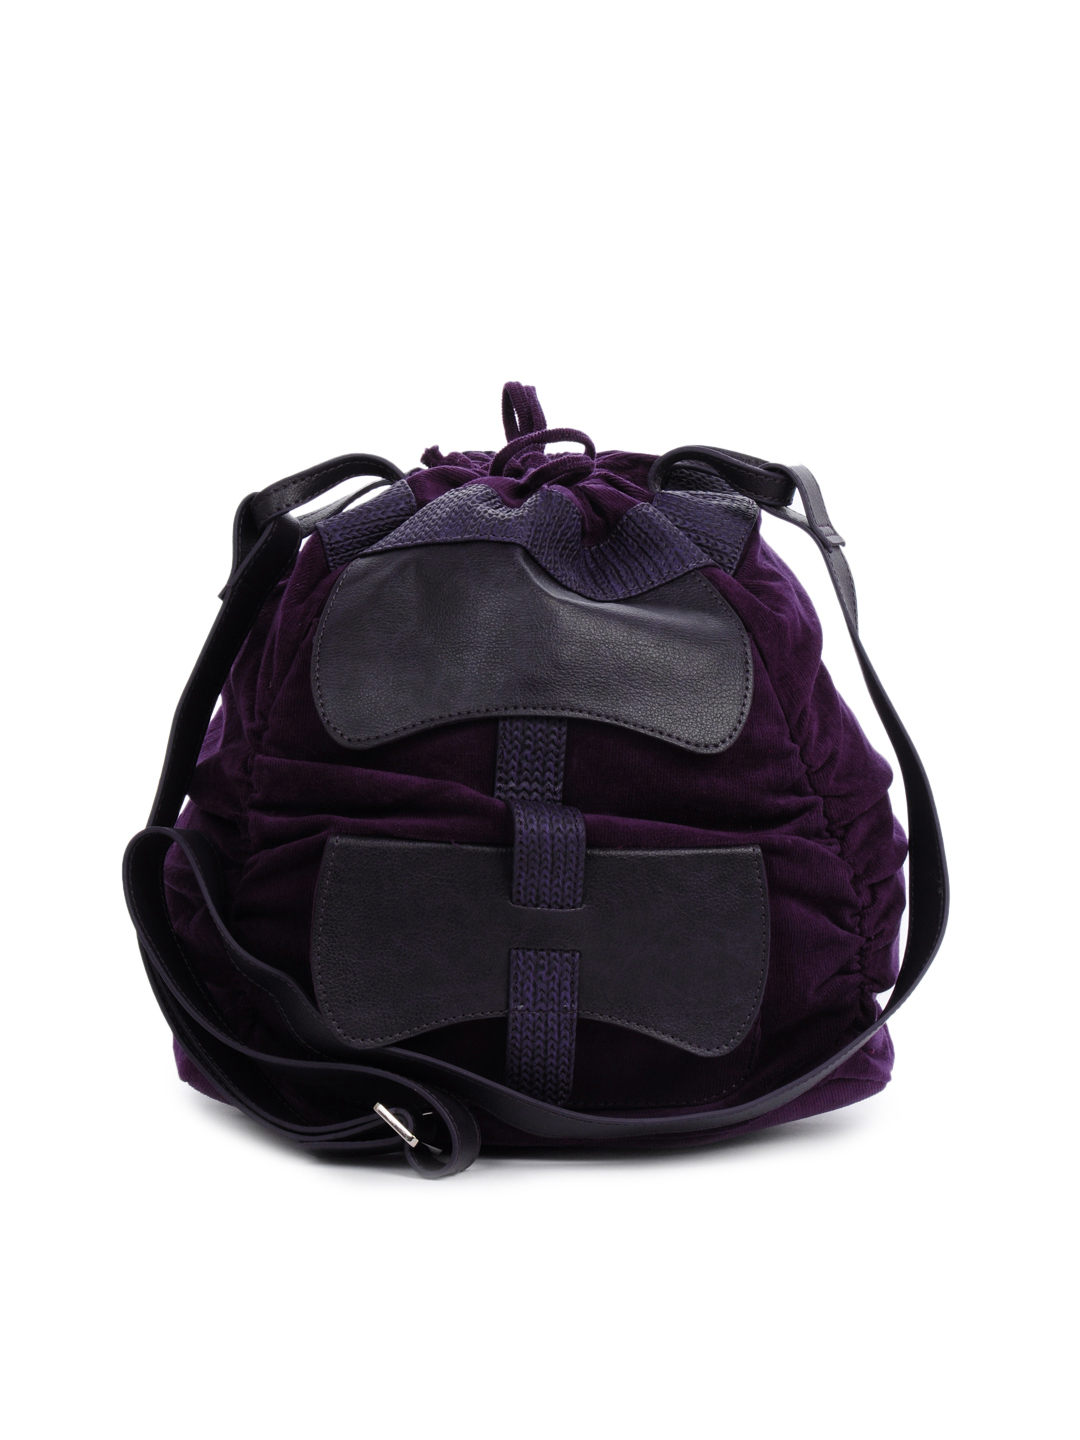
Baggit Women Penguin Baby Purple Handbag
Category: Accessories / Bags / Handbags
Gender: Women
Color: Purple
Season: Winter 2015
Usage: Casual